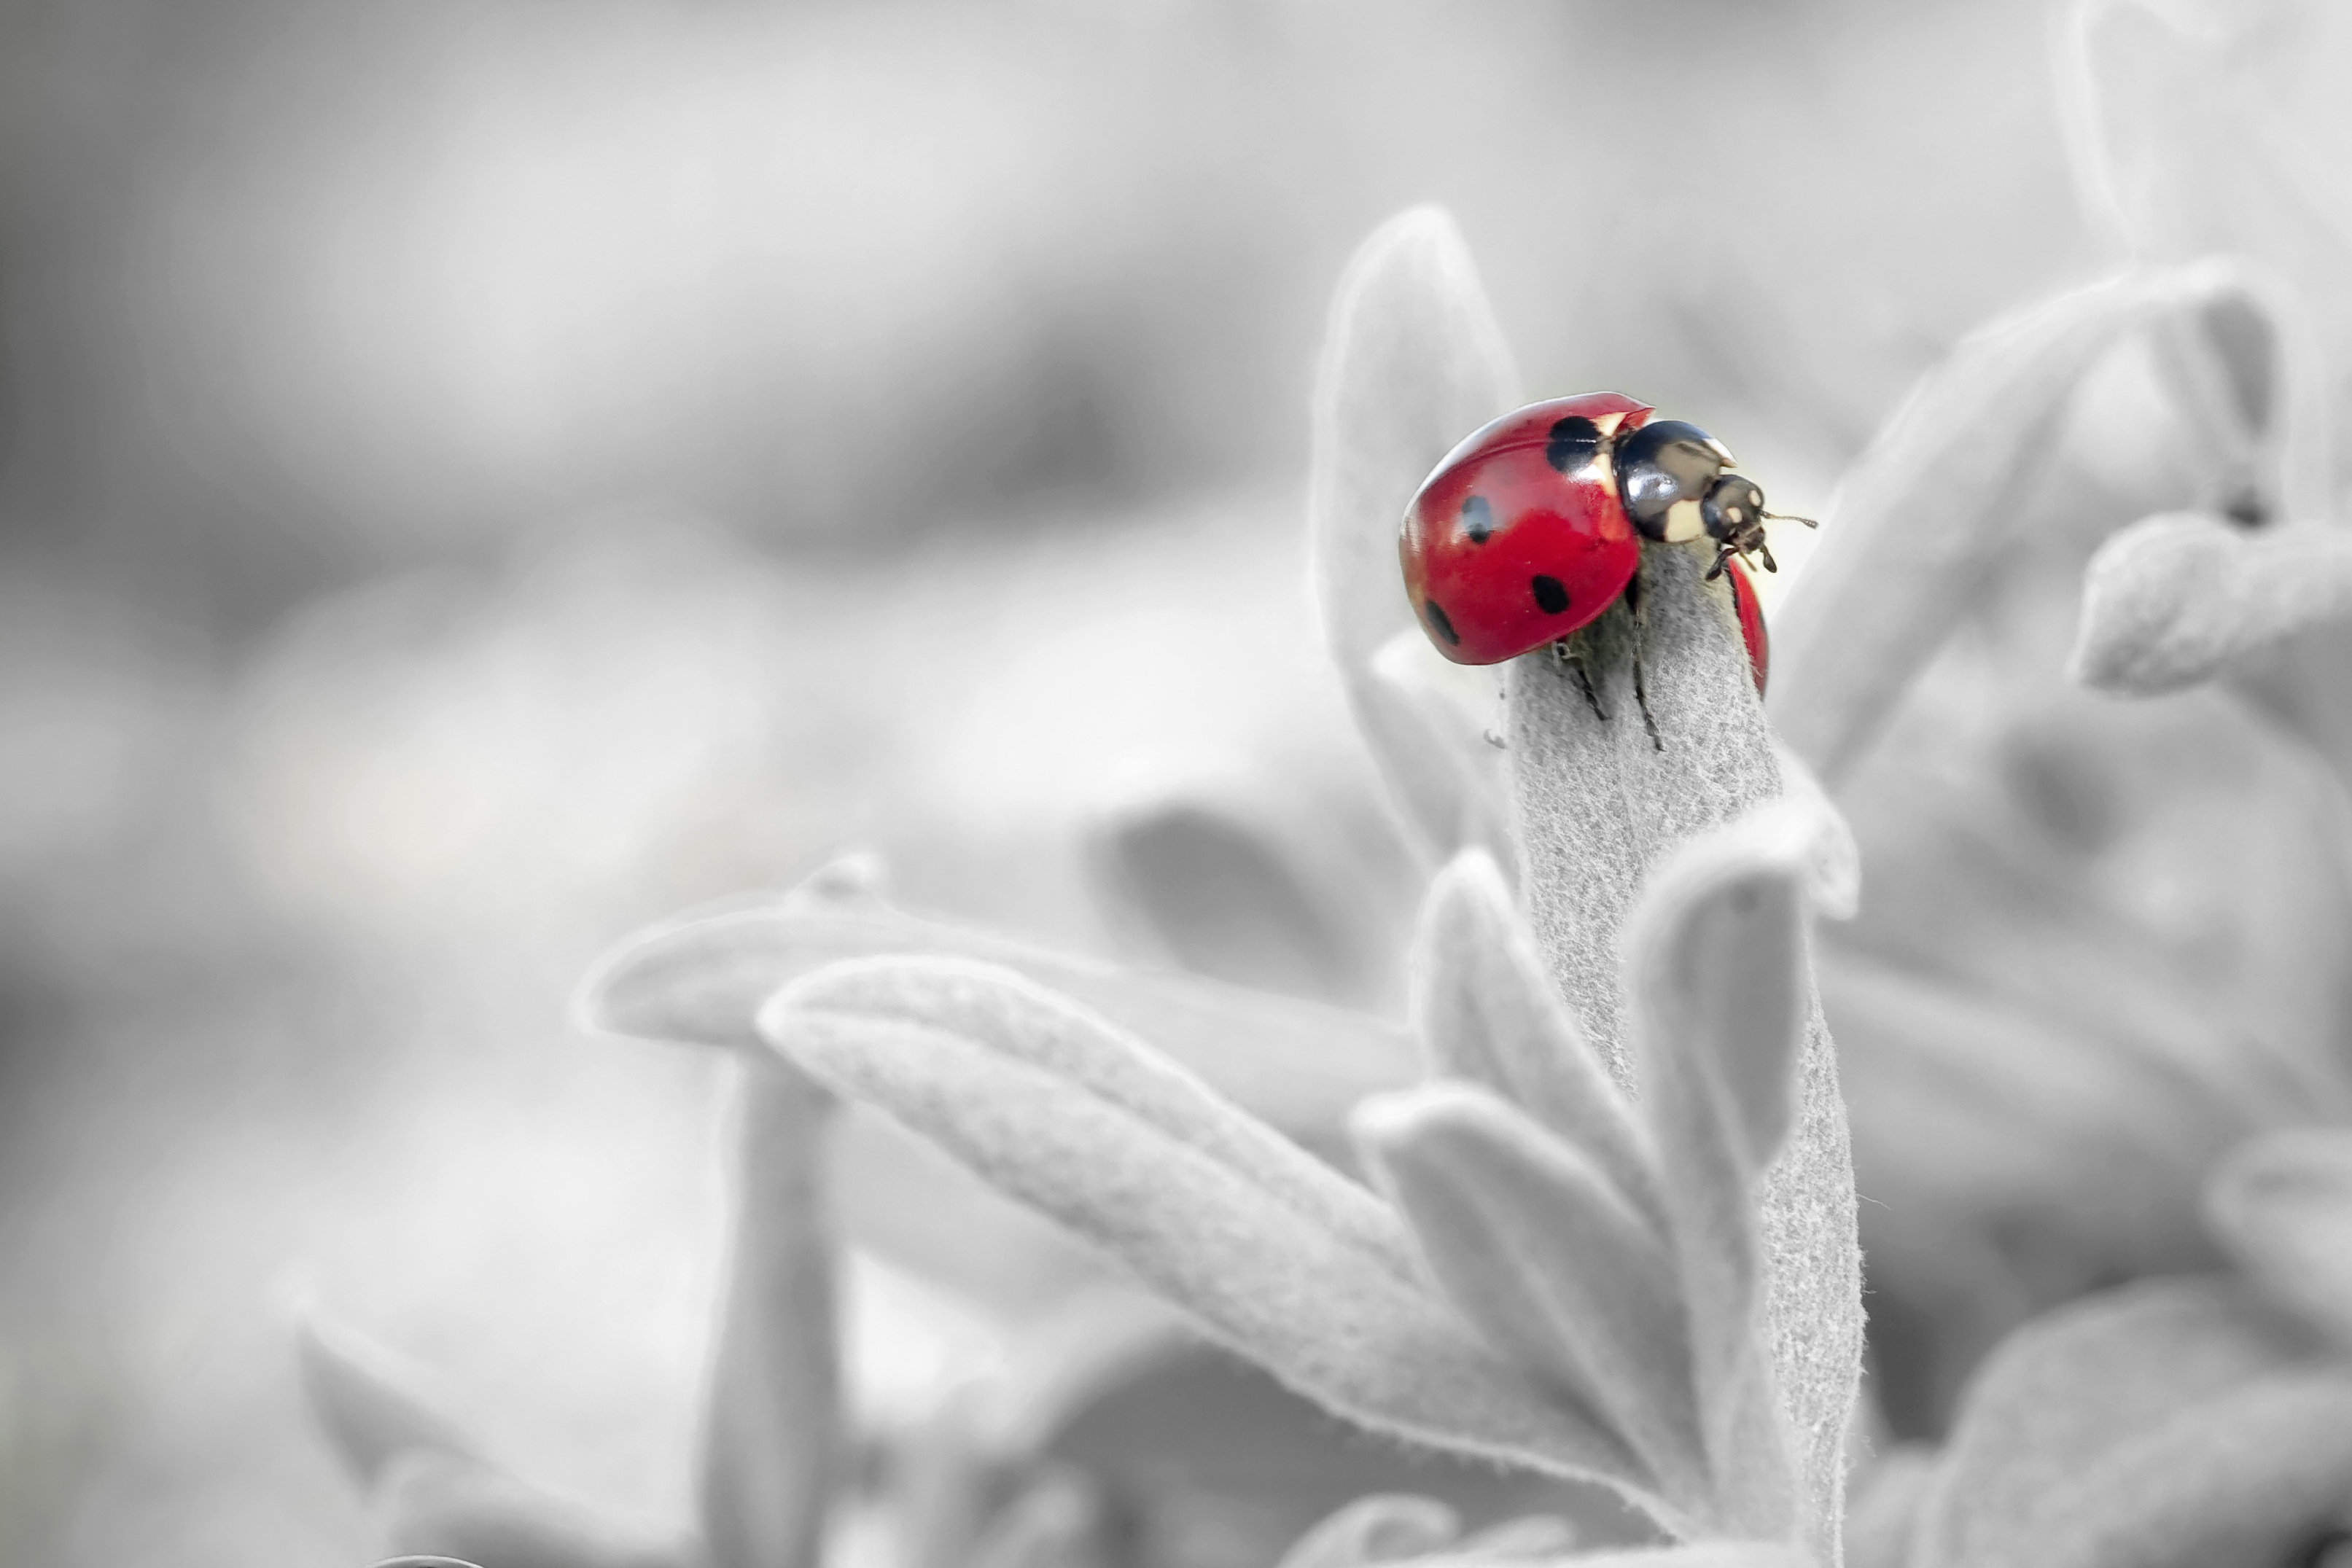
hand, nature, black and white, plant, white, photography, leaf, flower, petal, red, insect, ladybug, black, monochrome, flora, close up, macro photography, monochrome photography